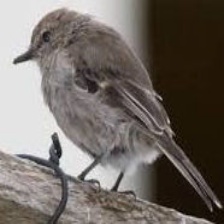
Species: DUSKY ROBIN
Scientific name: MELANODRYAS VITTATA
ImageNet parent category: robin